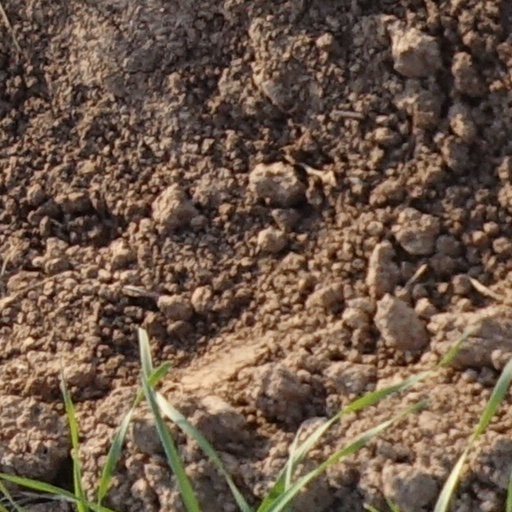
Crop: wheat